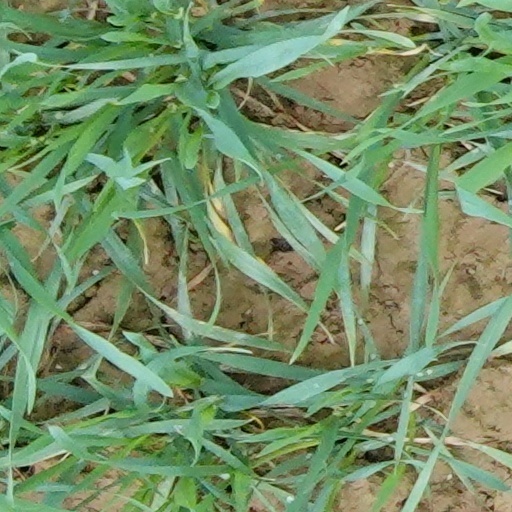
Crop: wheat